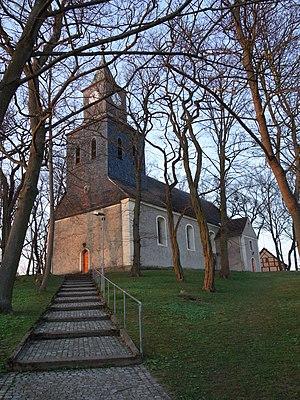
Vue du sud-ouest de l'église à Greiffenberg , ville de Angermünde , arrondissement de Uckermark , état fédéral de Brandebourg, Allemagne Object location53°